Seneca County Courthouse Complex at Ovid

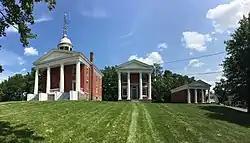
Seneca County Courthouse Complex at Ovid, August 2017

Seneca County Courthouse Complex at Ovid, also known as the "Three Bears", is a historic courthouse complex located at Ovid in Seneca County, New York. The 1845 courthouse, known as "Papa Bear", is a -story, three-by-four-bay, Neoclassical brick structure with a monumental frame pedimented portico supported by four Doric order columns and topped by a cupola. The "Old" Clerk's Office, known as "Baby Bear", was also constructed in 1845 and is similar in design and construction. The "New" Clerk's Office, known as "Mama Bear", was constructed about 1860 and is also of the same, simple Doric design.